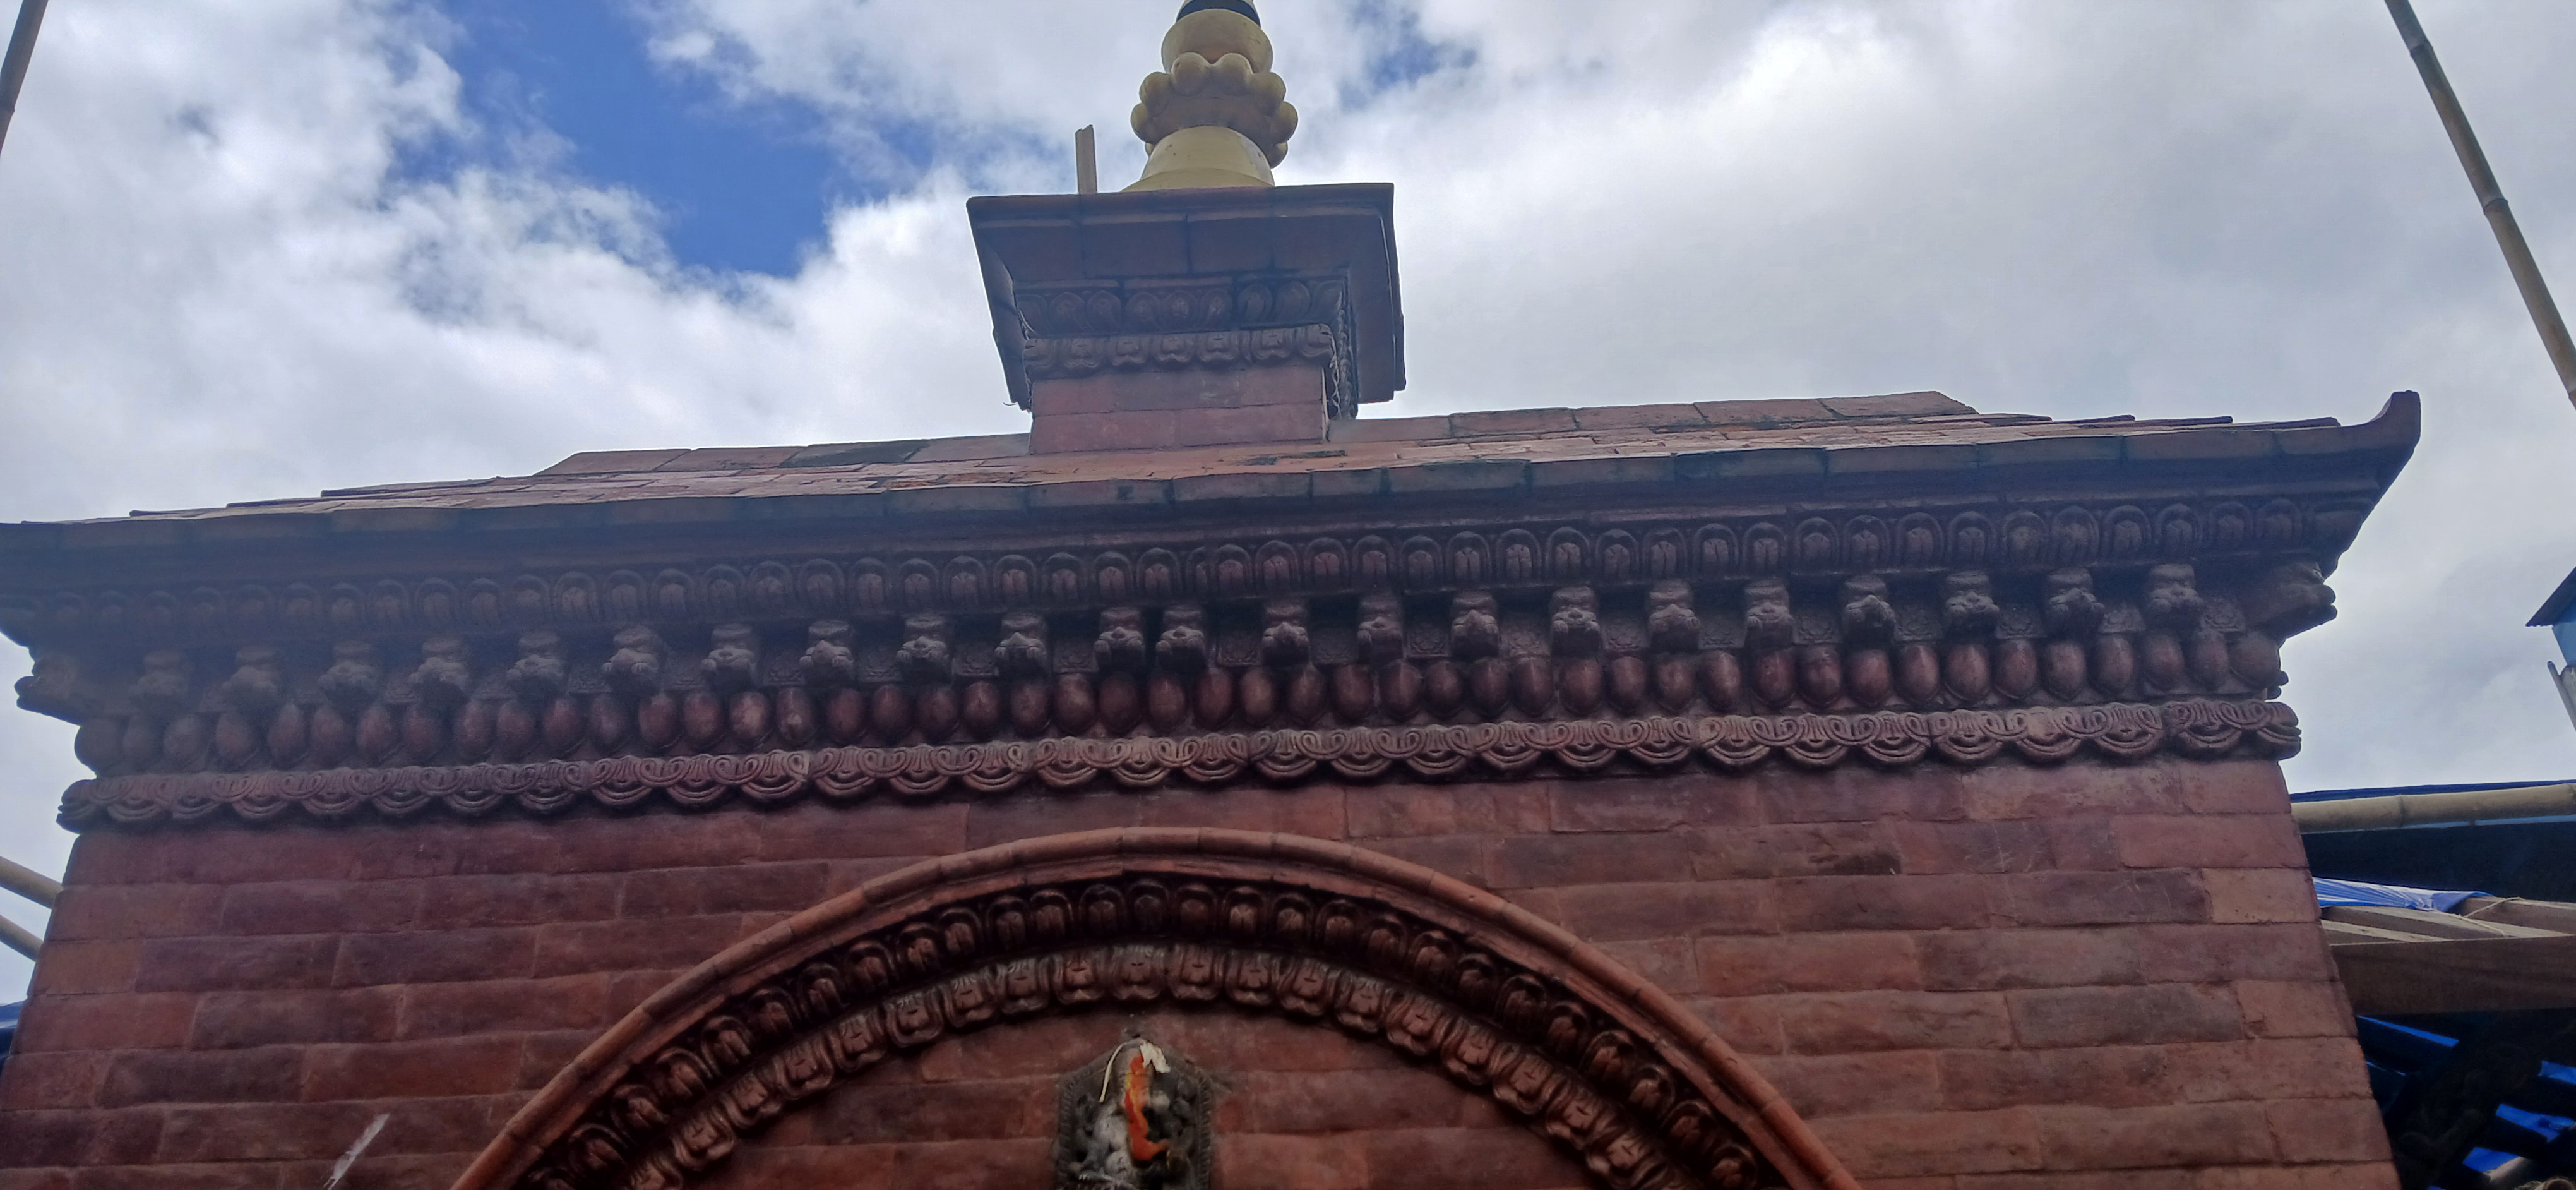
Heritage site: Surya_Binayak